Edward C. Marshall

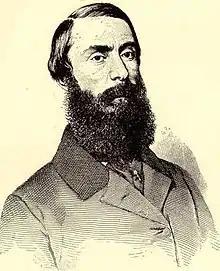
An 1852 engraving of Marshall by Louis Truly

Edward Colston Marshall (June 29, 1821 – July 9, 1893) was an American politician who served as congressman from California's at-large district from 1851 to 1853, and as California attorney general from 1883 to 1887. He was a member of the Democratic Party.